Bellfounding

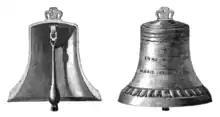
Cutaway drawing of a bell, showing the clapper and interior. The profile of the bell thickness can be seen, and is thickest at soundbow near the bottom (the lip).

The outer bell mould in the cope or mantle is lowered over the inner mould and they are clamped together, leaving a space between them, which the molten metal will fill. The complete mould is sometimes in a casting pit which stabilises it and enables slower cooling, or above ground in open air, depending on the foundry's traditions.